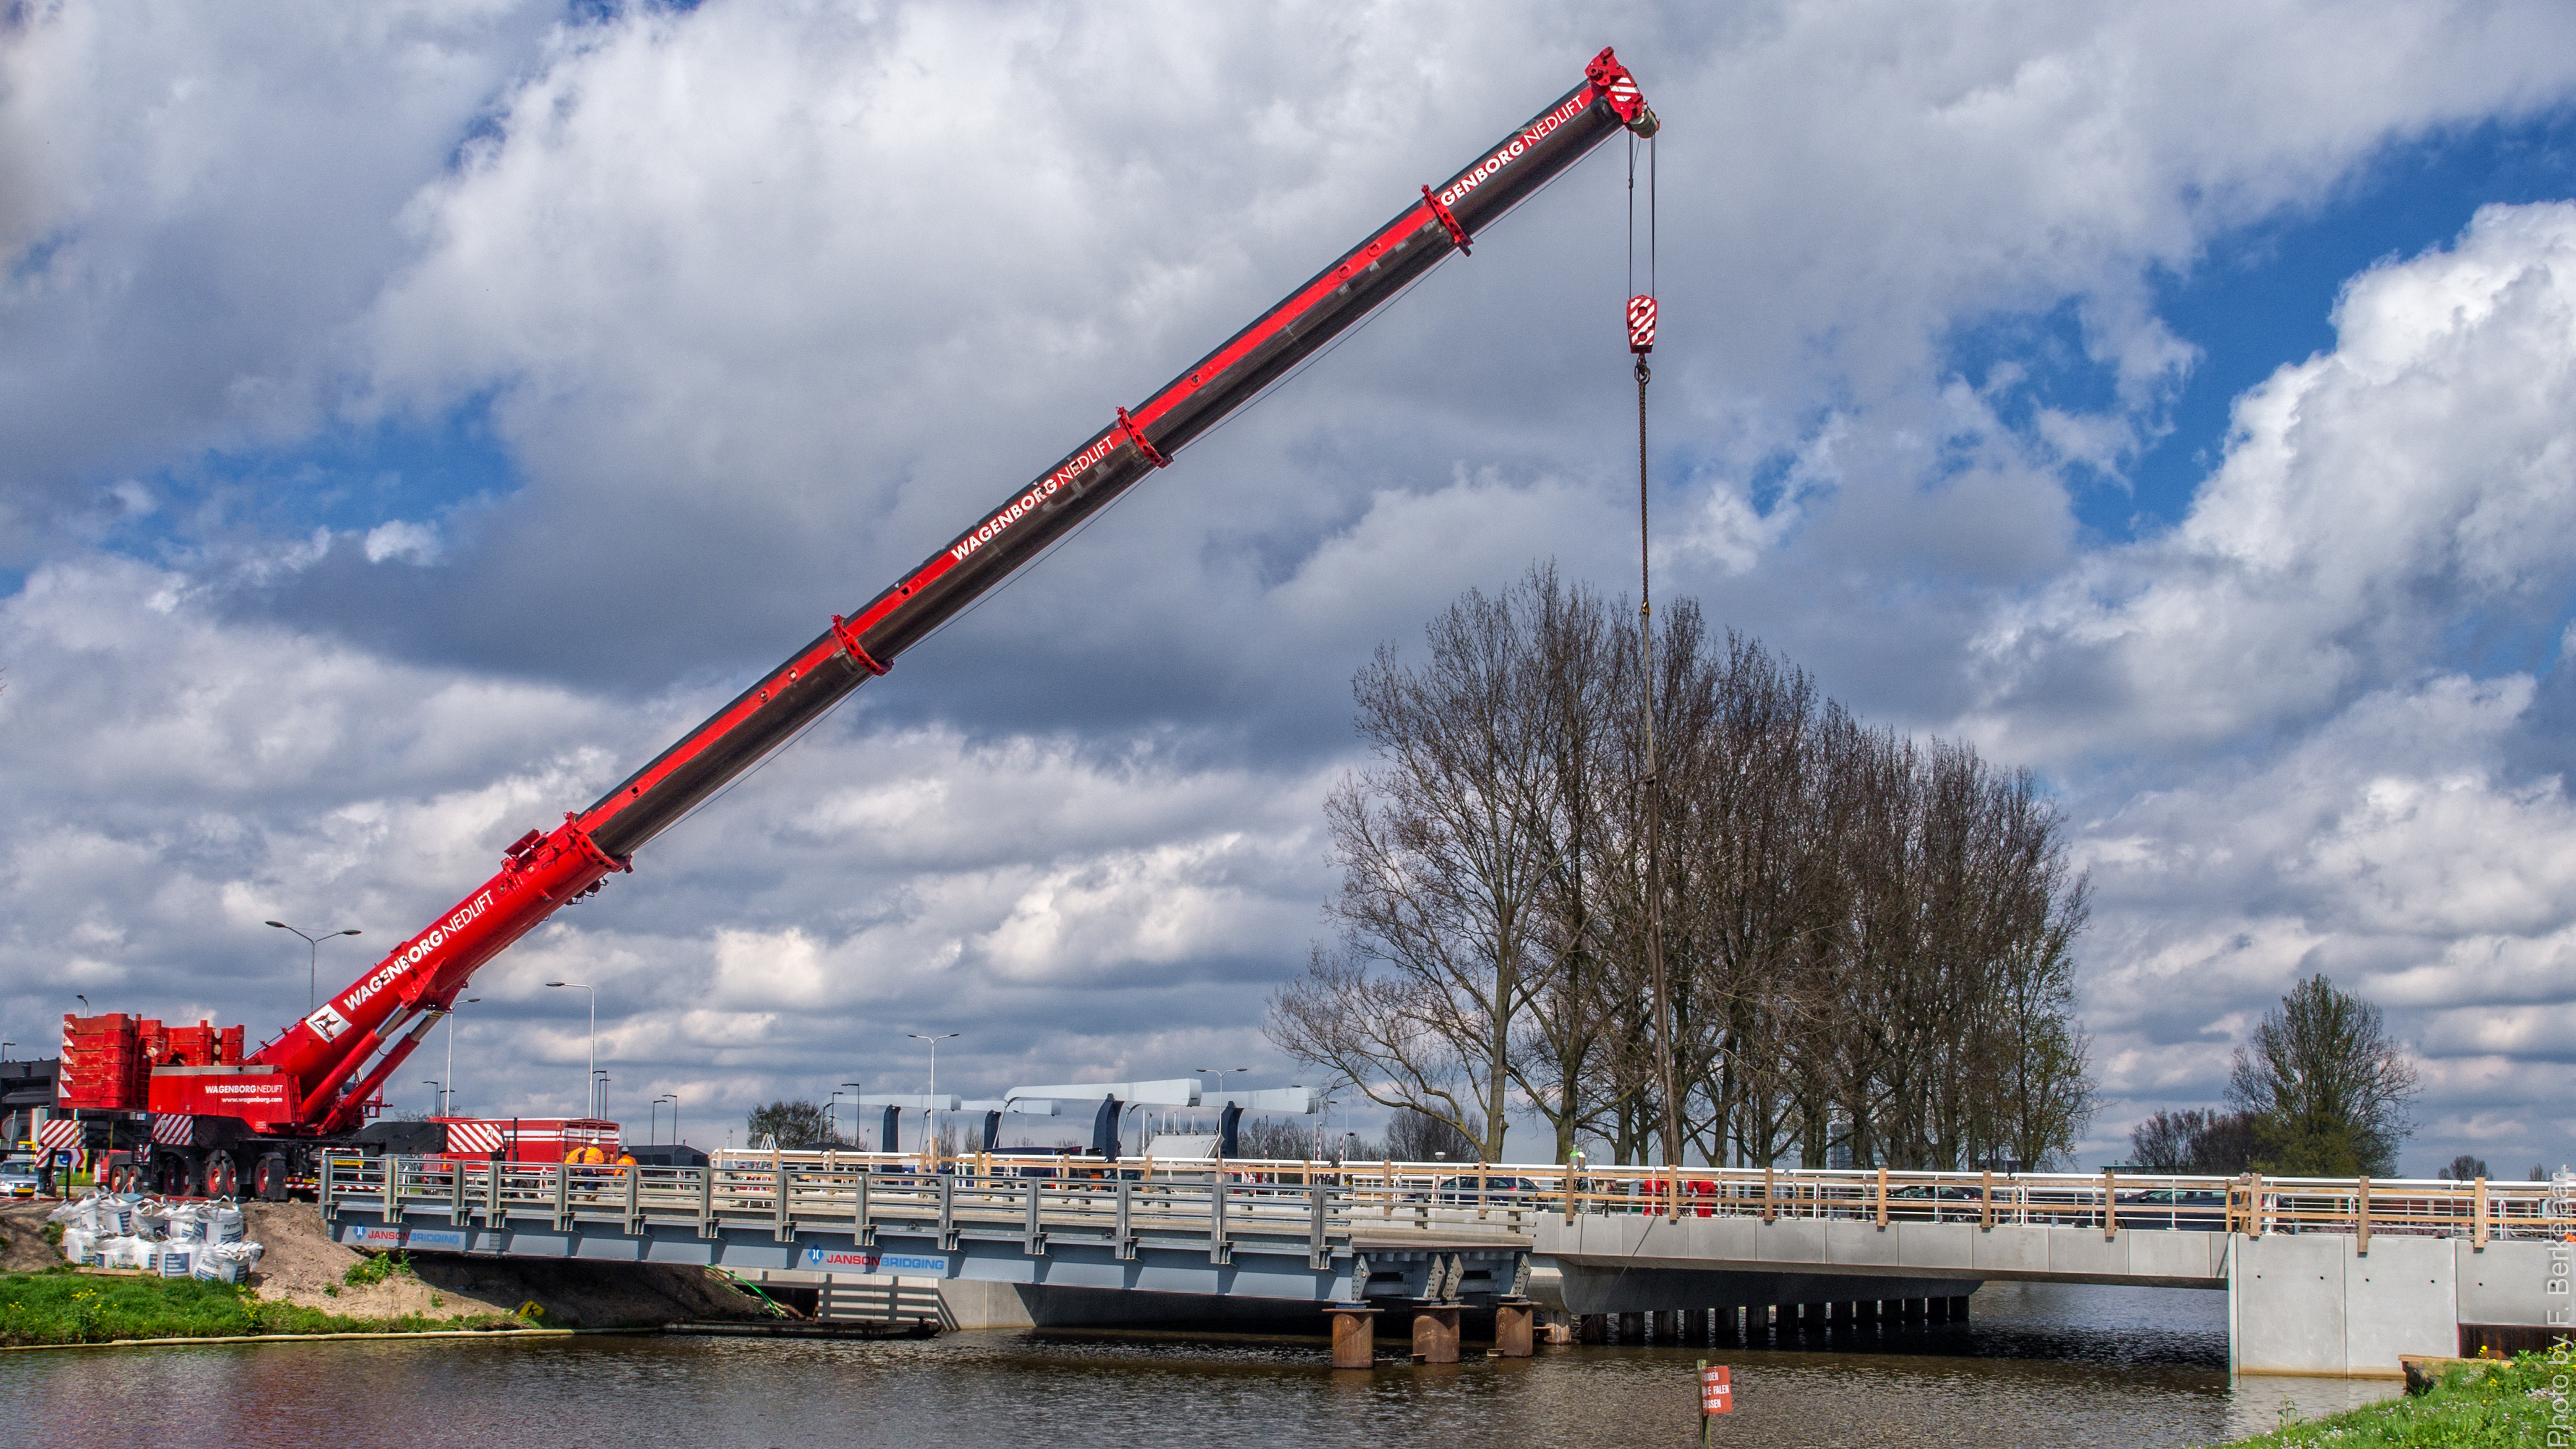
bridge, river, ship, transport, vehicle, stadium, waterway, nederland, zuidholland, watercraft, nl, gouda, terex, wagenborg, demag, ac500, wagenborgnedlift, rotterdamsebrug, jansonbridging, zz8326